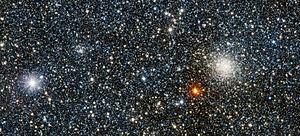
Voici une liste d'amas globulaires, classée en fonction de la position de l'amas, du catalogue astronomique, du nom, des coordonnées équatoriales, de la constellation, de la magnitude apparente et de leur diamètre en minutes d'arc.